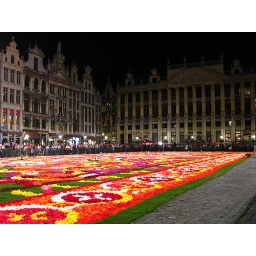
Tapis de Fleurs. A bi-annual event in Brussels. They cover the floor of the Grand Place with flower petals.